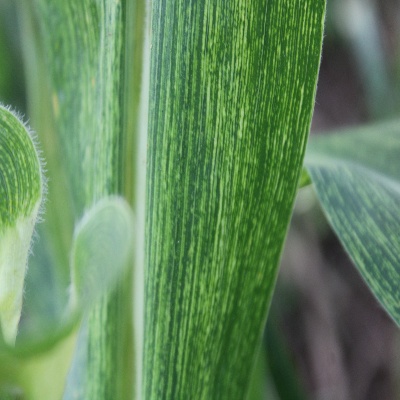
Crop: Maize
Condition: streak virus